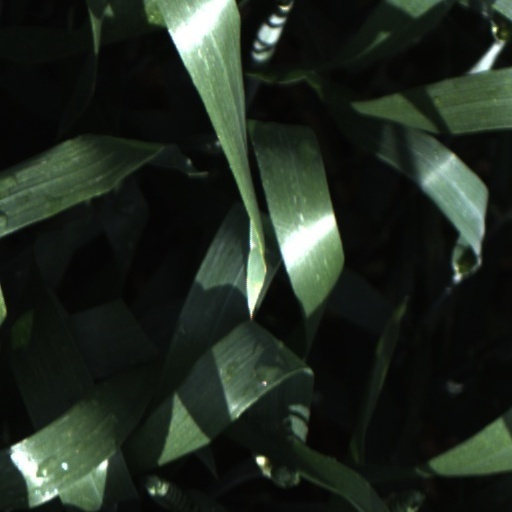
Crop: wheat